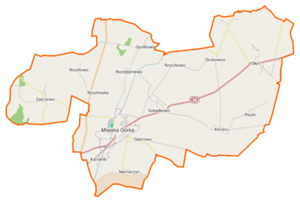
Miejska Górka est une gmina mixte du powiat de Rawicz, Grande-Pologne, dans le centre-ouest de la Pologne. Son siège est la ville de Miejska Górka, qui se situe environ 9 km au nord-est de Rawicz et 83 km au sud de la capitale régionale Poznań.